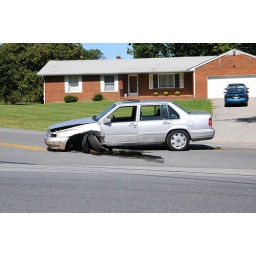
9-19-2009 , Single car crash at Annapolis rd. and Burns Crossing rd. in Gambrills , Md. She hit a telephone pole